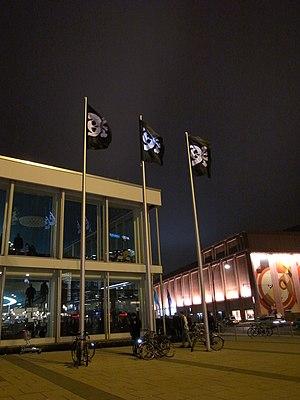
Chaos Communication Congress est un rendez-vous annuel de la scène hacker internationale, organisé par le Chaos Computer Club. Le congrès propose une série de conférences et d'ateliers sur des sujets techniques et politiques.